Naddo Ceccarelli

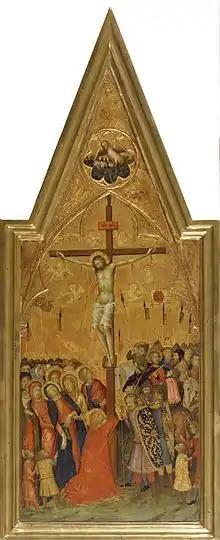
"The Crucifixion", The Walters Art Museum

Naddo Ceccarelli (documented 1347, active c. 1330–60) was a 14th-century Italian painter of the Sienese School.